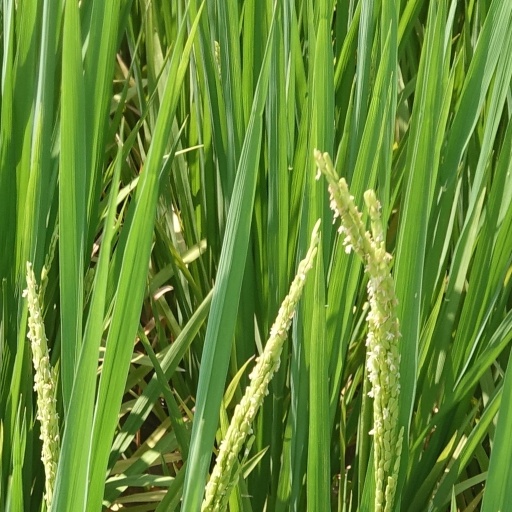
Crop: rice